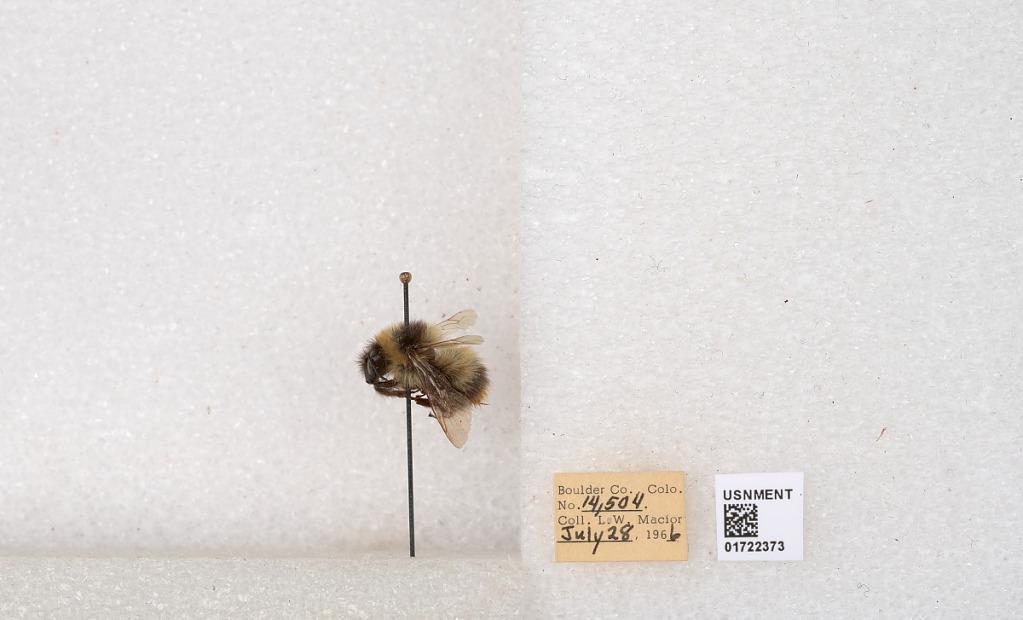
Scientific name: Bombus kirbyellus
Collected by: L. Macior
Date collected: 1966-7-28
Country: United States
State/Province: Colorado
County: Boulder
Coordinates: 40.0925, -105.358